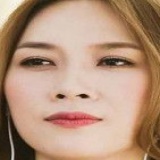
ca sĩ Mỹ Tâm